China–Japan relations

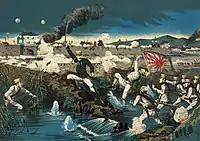
The Japanese army launches a general offensive on Tianjin castle during the Boxer Rebellion, 1900.

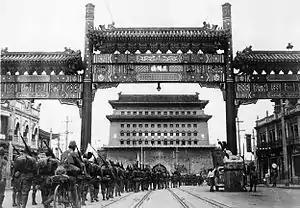
Japanese march into Zhengyangmen of Beijing after capturing the city in July 1937

China and Japan are geographically separated only by a relatively narrow stretch of ocean. China has strongly influenced Japan with its writing system, architecture, culture, religion, philosophy, and law. For a long time, there was trade and cultural contacts between the Japanese court and the Chinese nobility.